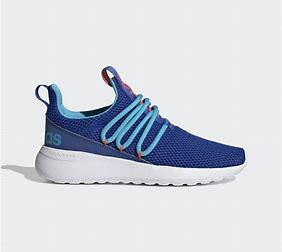
Brand: Adidas
Model: Lite Racer Adapt 3